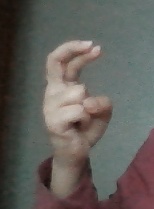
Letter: zay